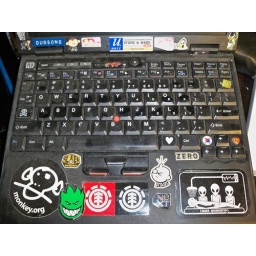
filthy keyboard - ran under my desk as a gateway for a few years